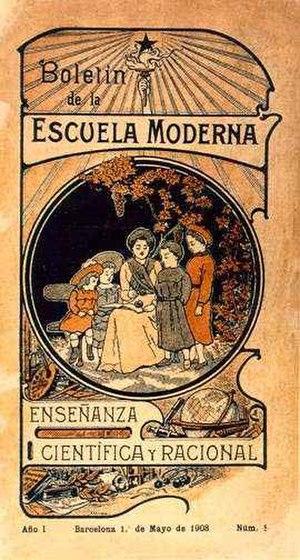
Le bulletin de l'Ecole Moderne du 31 décembre 1905, dont la publication a commencé en Octobre 1901. Il était édité par Francisco Ferrer.
La Escuela moderna ou École moderne est une école rationaliste fondée à Barcelone le 8 octobre 1901, par Francisco Ferrer.
Fernando Tarrida del Mármol est un écrivain anarchiste et libre-penseur cubain, d'origine espagnole. Né le 2 août 1861 à La Havane, il est décédé à Londres le 14 mars 1915.
L'anarchisme à Cuba en tant que mouvement social a tenu une place importante dans la classe ouvrière lors des XIXᵉ et XXᵉ siècles. Le mouvement se renforce après l'abolition de l'esclavage en 1886, jusqu'à sa répression d'abord en 1925 par le président Gerardo Machado et ensuite par le gouvernement marxiste de Fidel Castro après la révolution cubaine à la fin des années 1950. L'anarchisme cubain a principalement pris la forme d'anarcho-communisme et, plus tard, d'anarcho-syndicalisme. L'anarchisme a plus d'influence que le marxisme dans le mouvement ouvrier latino-américain et par extension le mouvement ouvrier cubain lui-même d'avant la révolution. Par la suite, le mouvement anarchiste, victime de la répression, subit les conséquences de l’exil de nombreux militants cubains, notamment vers les États-Unis où apparaissent de nombreux groupes anarchistes cubains.
Juana Rouco Buela, de son vrai nom Juana Buela, est une blanchisseuse, anarchiste et féministe, figure majeure de l'anarcho-syndicalisme argentin.
Francisco Ferrer, né le 10 janvier 1859 à Alella et mort le 13 octobre 1909 à Barcelone, en espagnol Francisco Ferrer Guardia, en catalan Francesc Ferrer i Guàrdia, est un libre-penseur, franc-maçon et pédagogue libertaire espagnol.
Historiquement, l'anarchisme en Espagne a eu une influence considérable. Mouvement ouvrier et de masse, il a profondément marqué l'histoire de l'Espagne jusqu'en 1939.